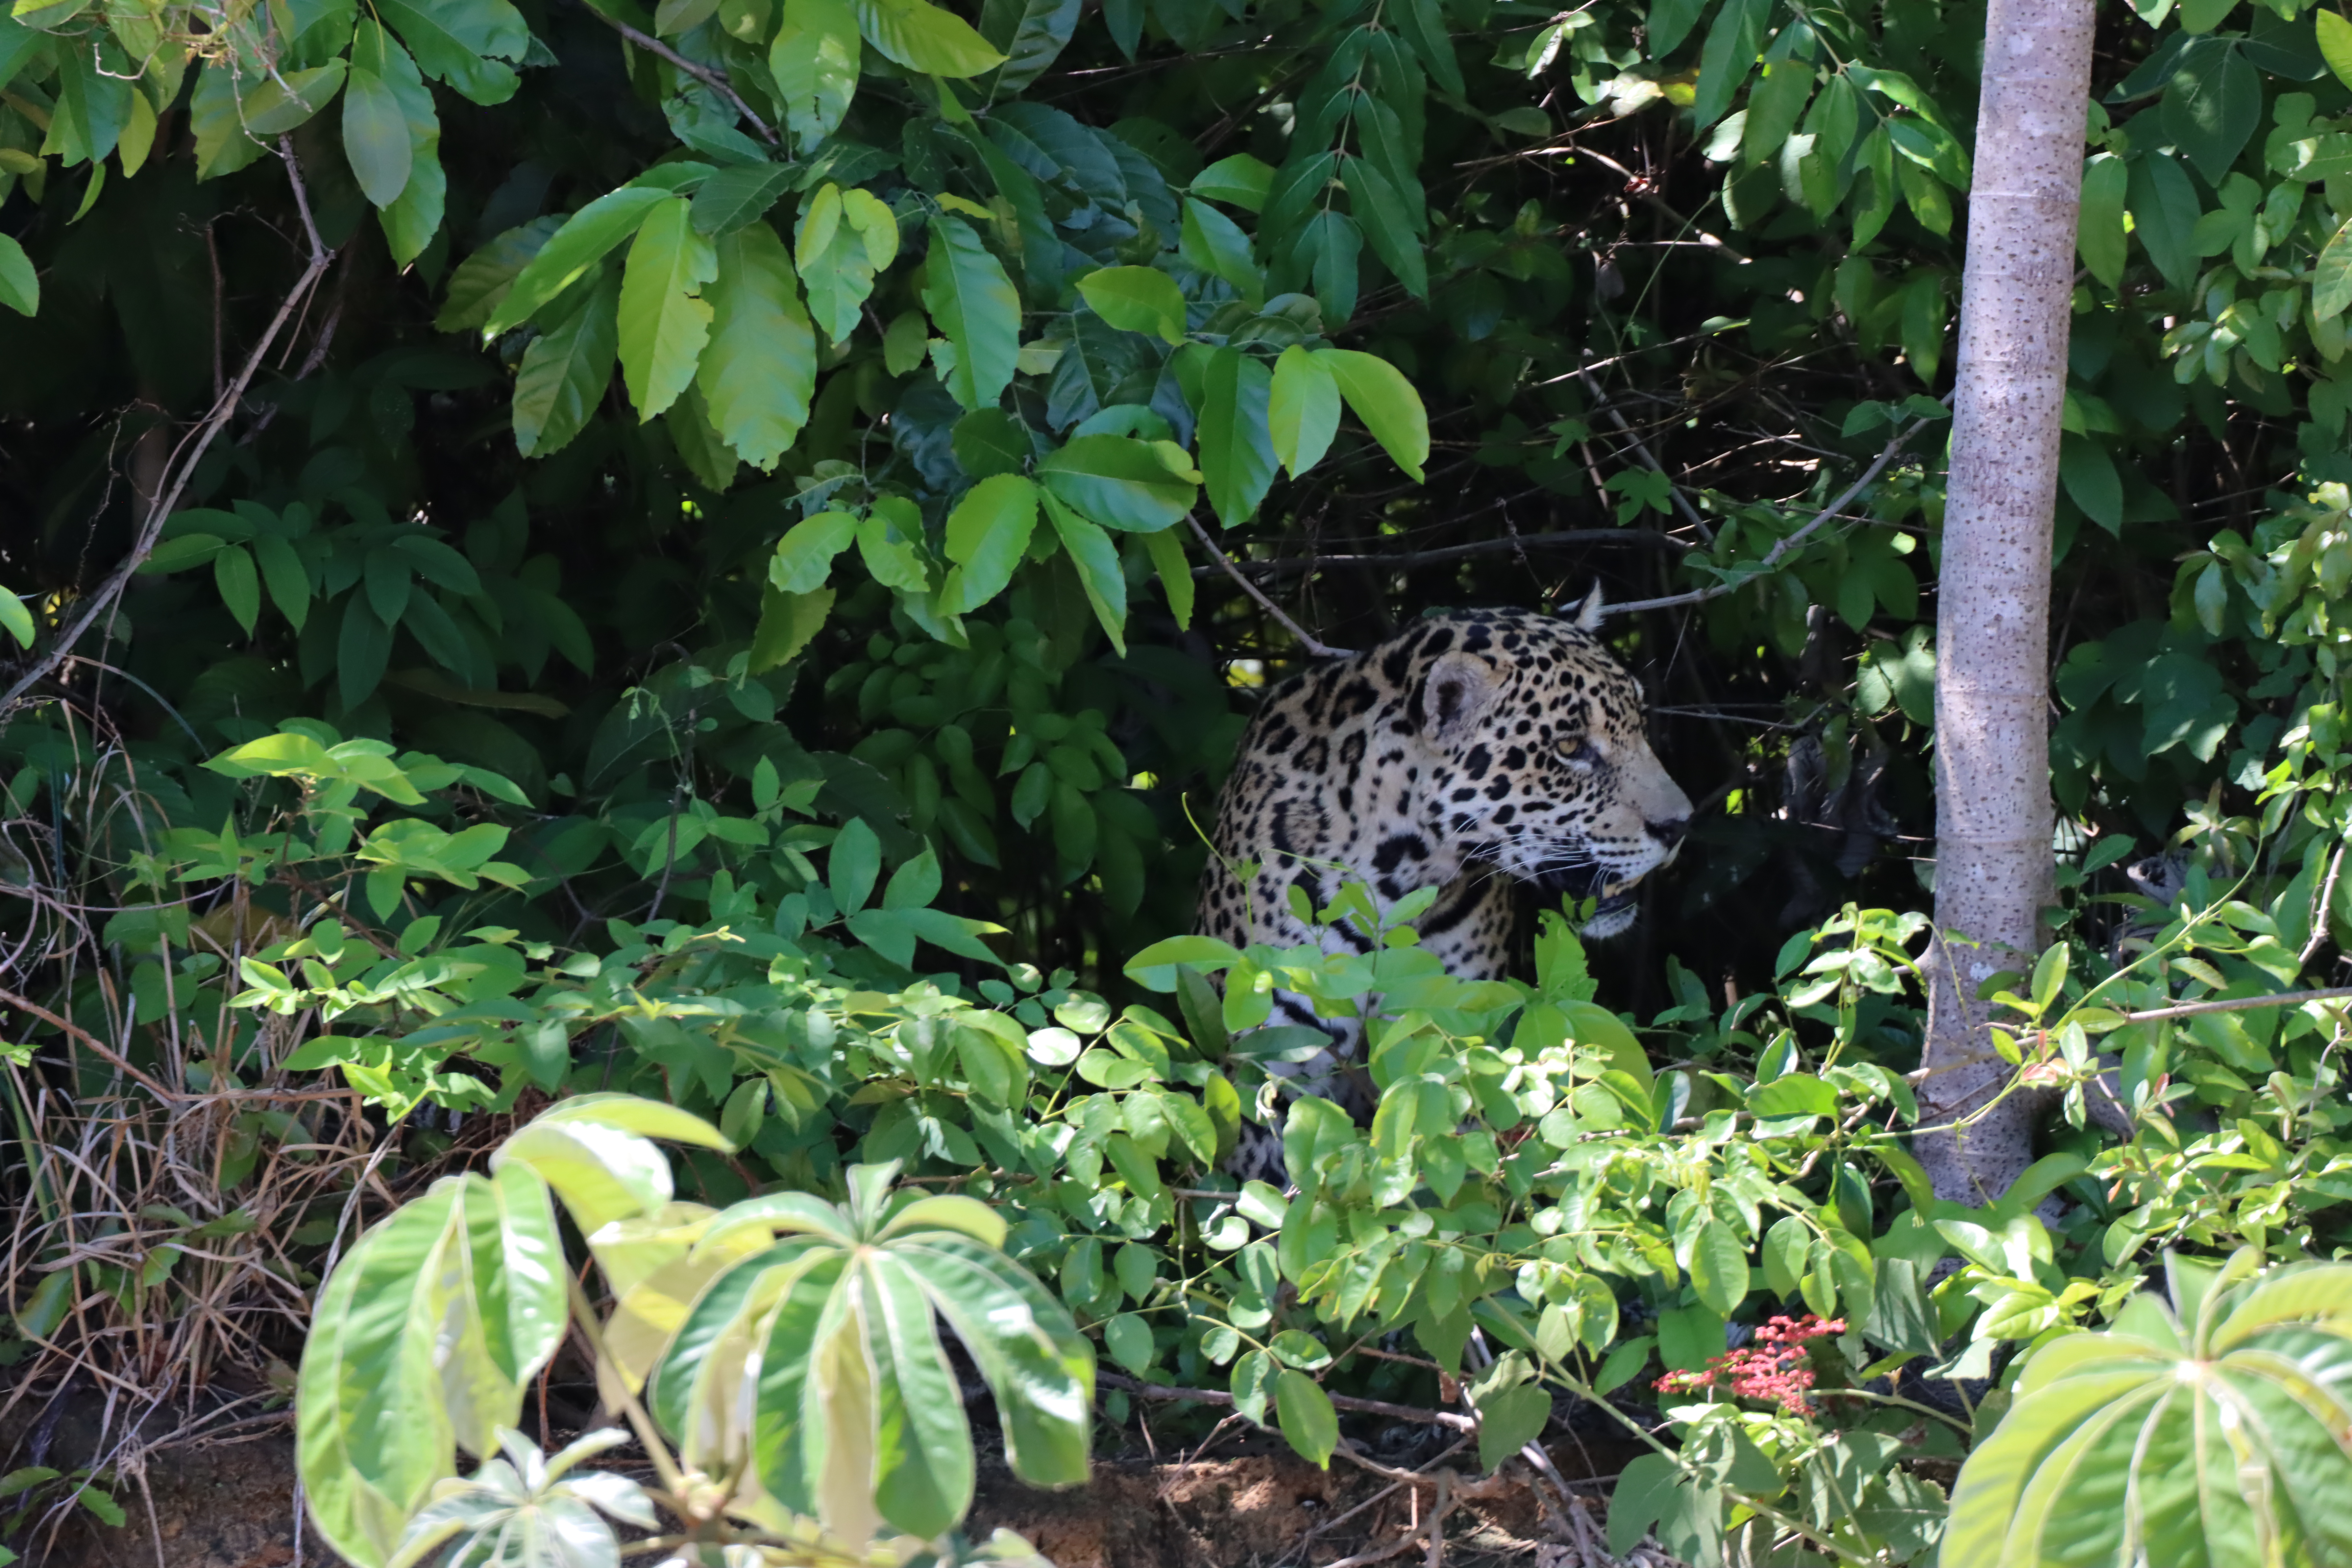
Jaguar: Lua